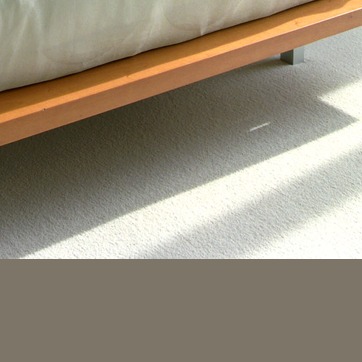
Material: carpet